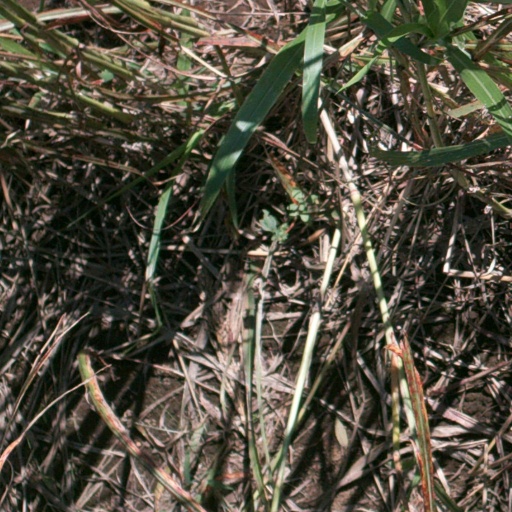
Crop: sorghum